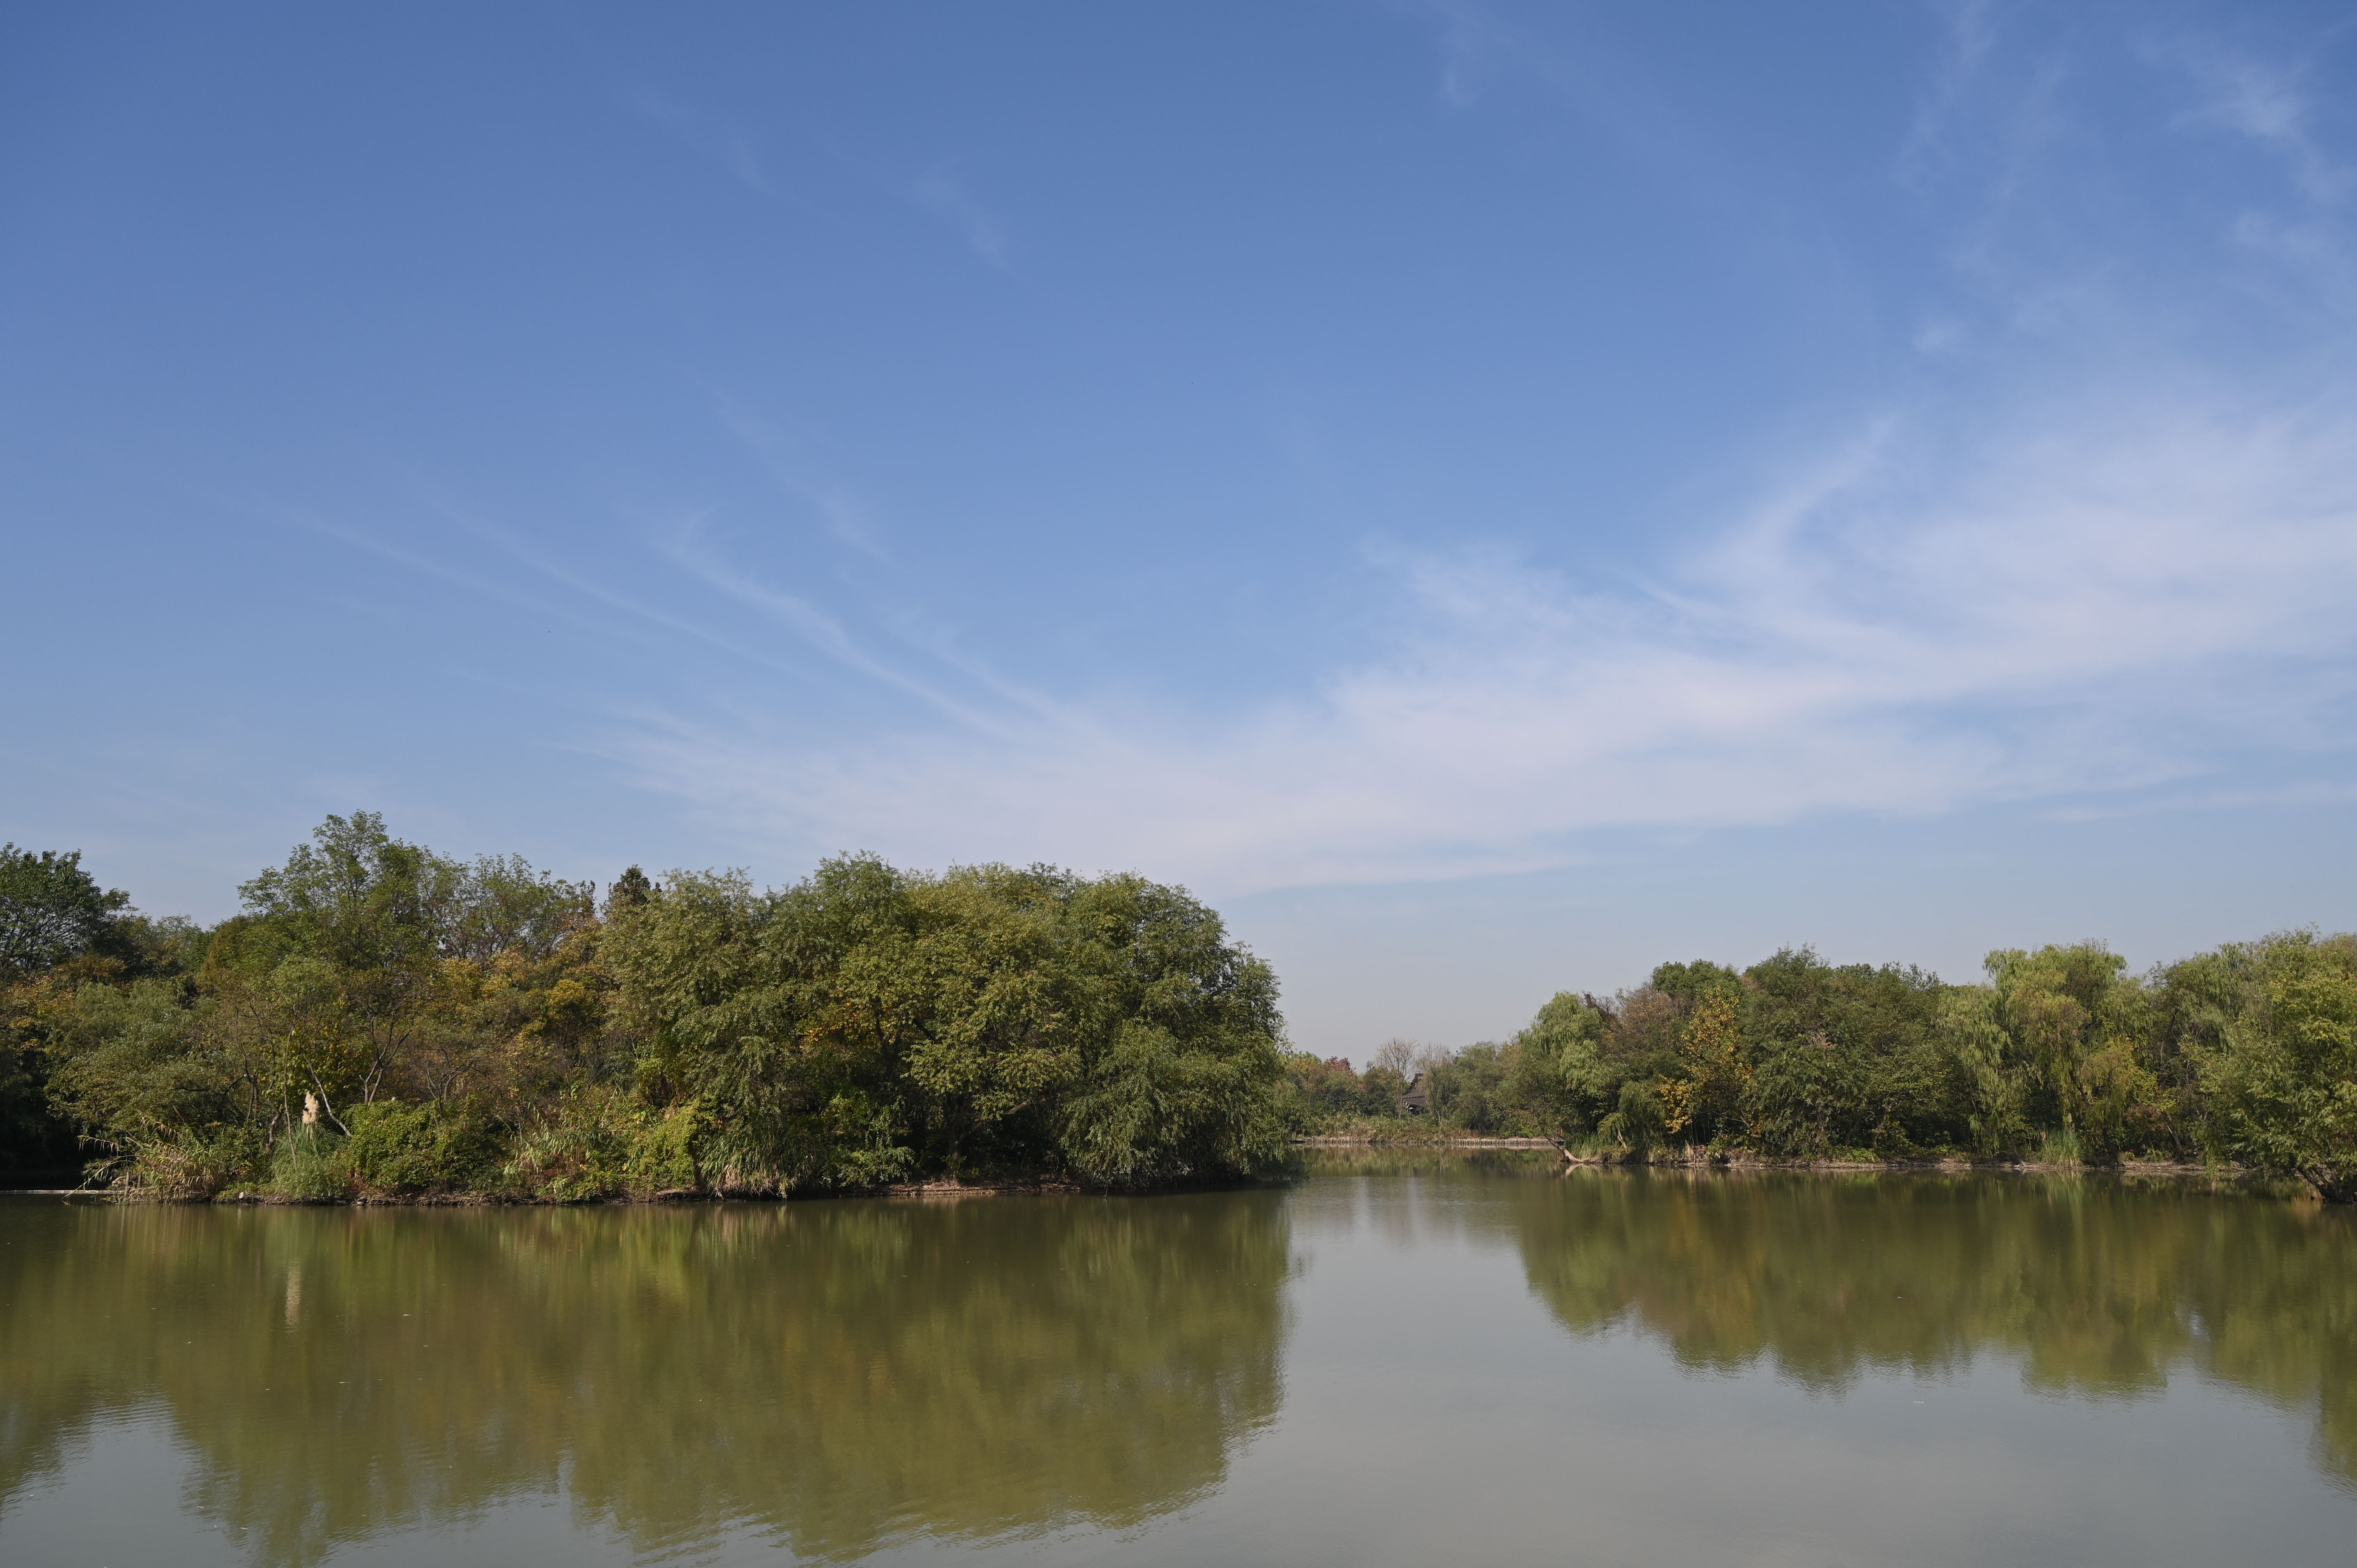
wetland, body of water, sky, natural landscape, water, reflection, nature, water resources, river, bank, natural environment, waterway, tree, lake, reservoir, cloud, nature reserve, bayou, floodplain, watercourse, landscape, calm, pond, horizon, canal, rural area, riparian forest, plant, channel, forest, lacustrine plain, marsh, loch, mountain